Gradenc

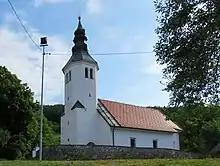
Saint Nicholas's Church

The local church is dedicated to Saint Nicholas and belongs to the Parish of Žužemberk. It was first mentioned in written documents dating to 1382, but was extensively rebuilt in the late 18th century.